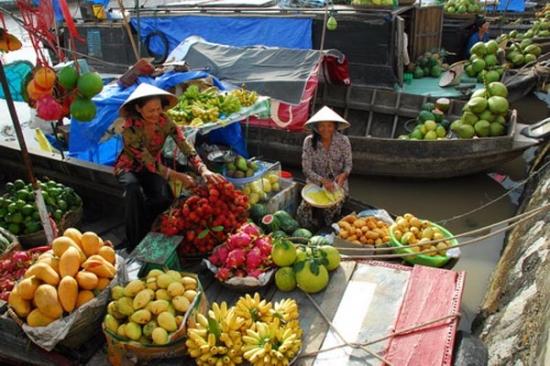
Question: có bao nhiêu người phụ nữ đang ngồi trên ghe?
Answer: có một người phụ nữ đang ngồi trên ghe